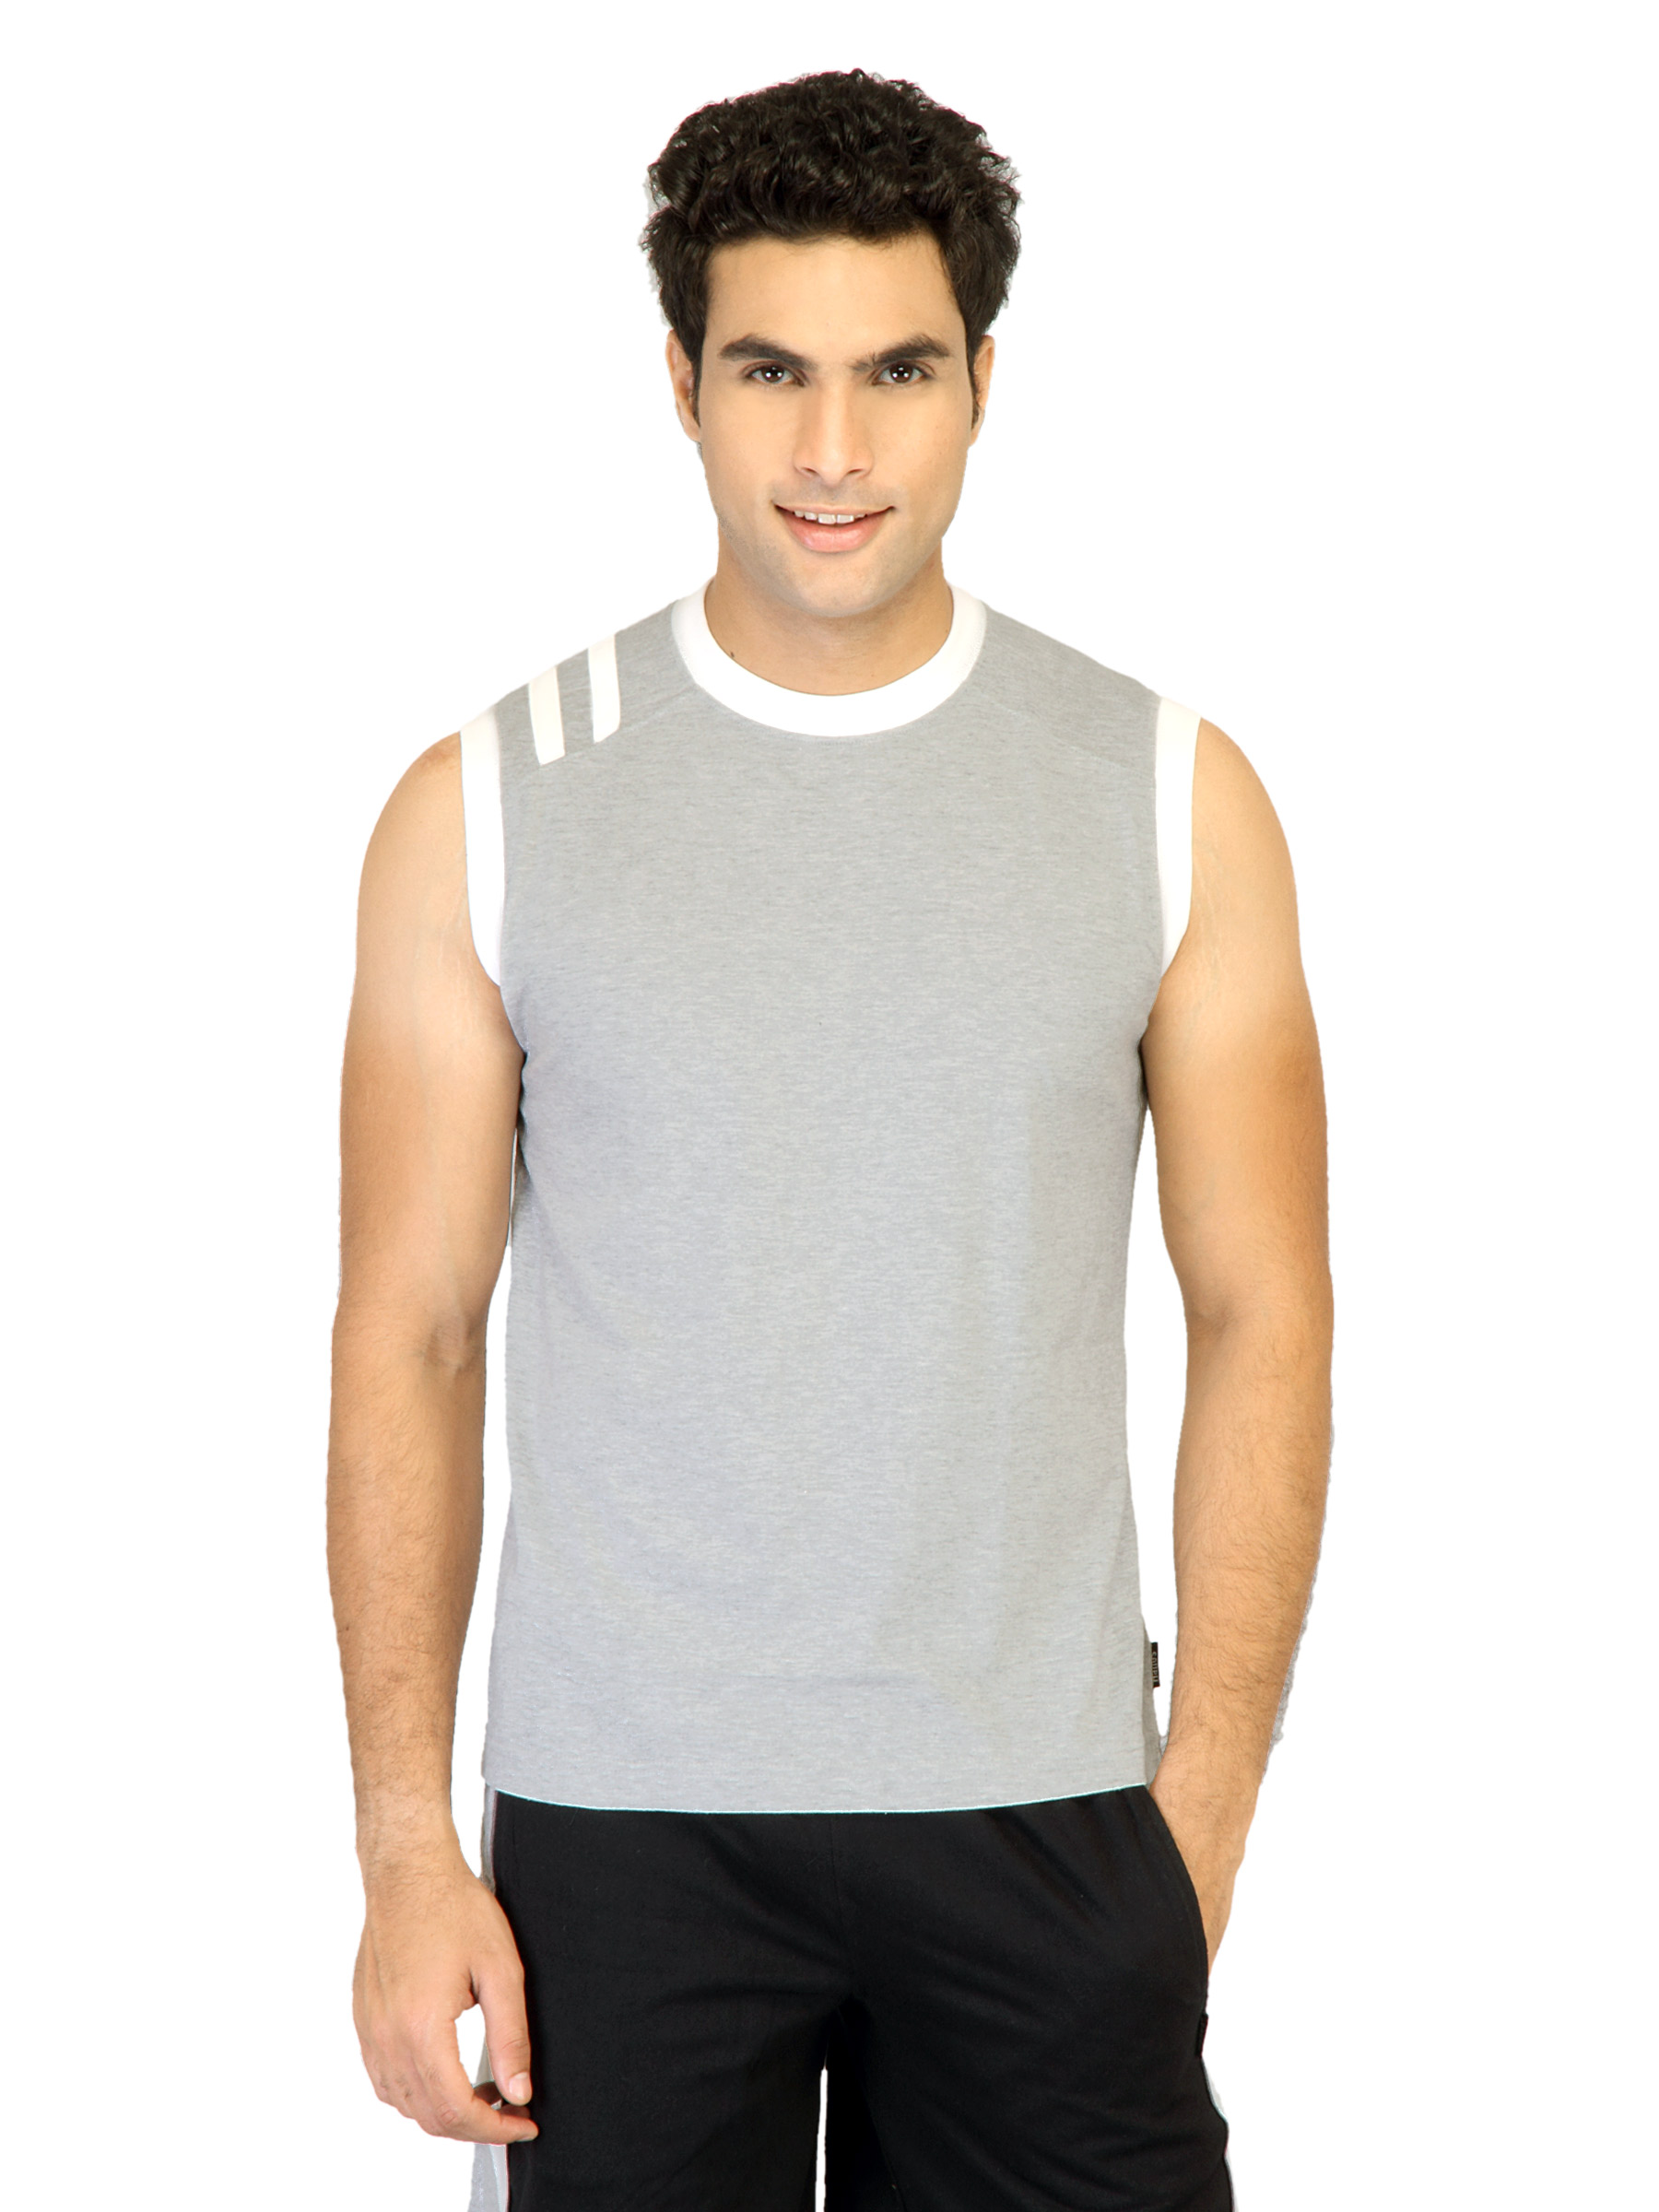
Hanes Men Grey Premium Sleeveless Crew T-shirt
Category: Apparel / Innerwear / Innerwear Vests
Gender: Men
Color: Grey
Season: Summer 2016
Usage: Casual